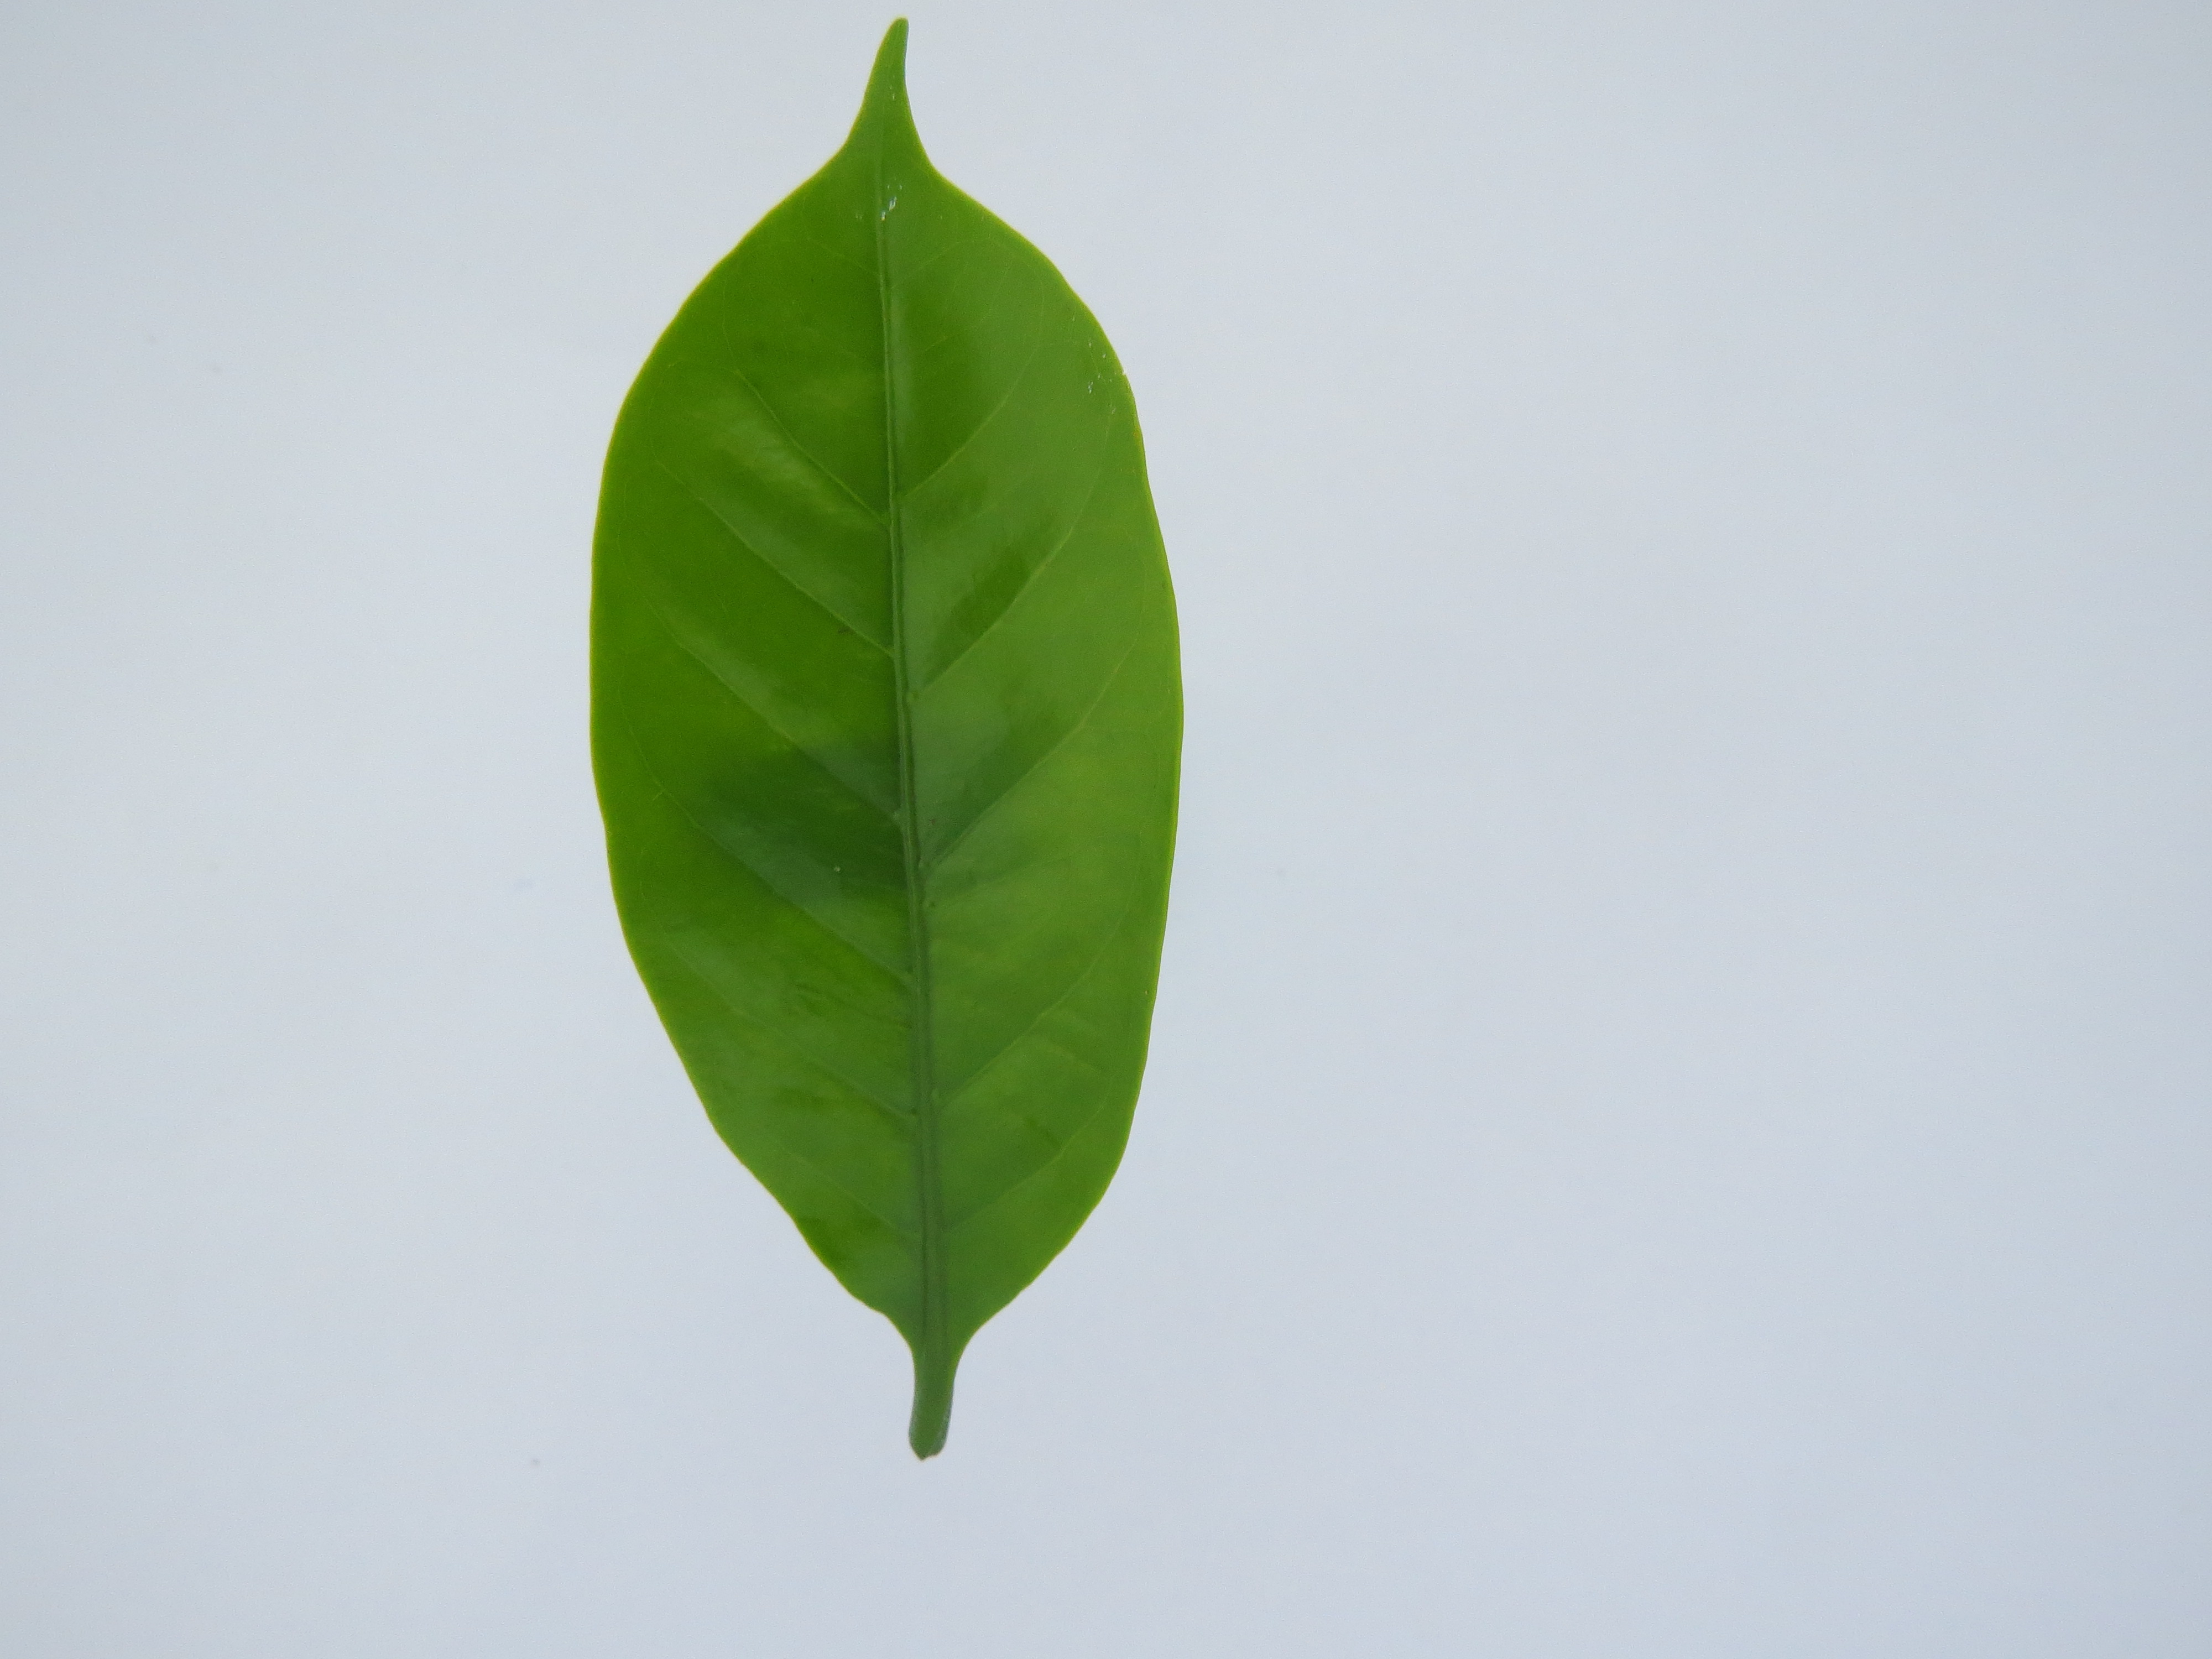
Label: healthy